List of atmospheric pressure records in Europe

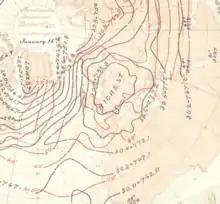
Pressure over Europe 16 January 1882 (782.3 mmHg ~1043 hPa)

Other high pressures in Switzerland are given as 3–4 March 1990 at Zurich Airport of >1047 hPa and 29 January 1989 at Schaffhausen of 1047.2 hPa, which was the highest pressure in the country since the 1950s, when values on 15 February 1959 at Kloten reached 1047.1 hPa. A high value of 1050.2 hPa at Bern on 17 January 1882 is proposed as having occurred (on an internet forum). Though values in MeteoSwiss annals are unreduced to MSLP.